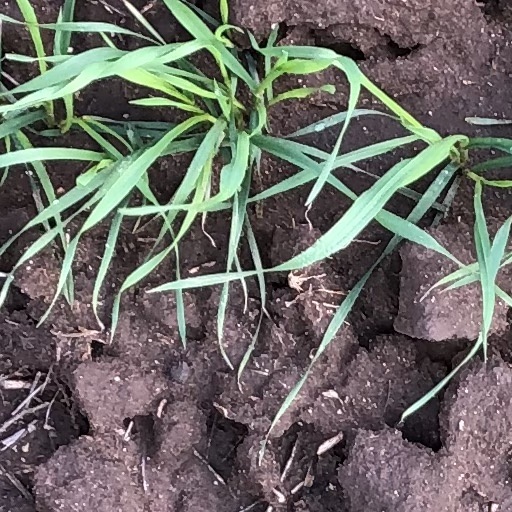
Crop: wheat